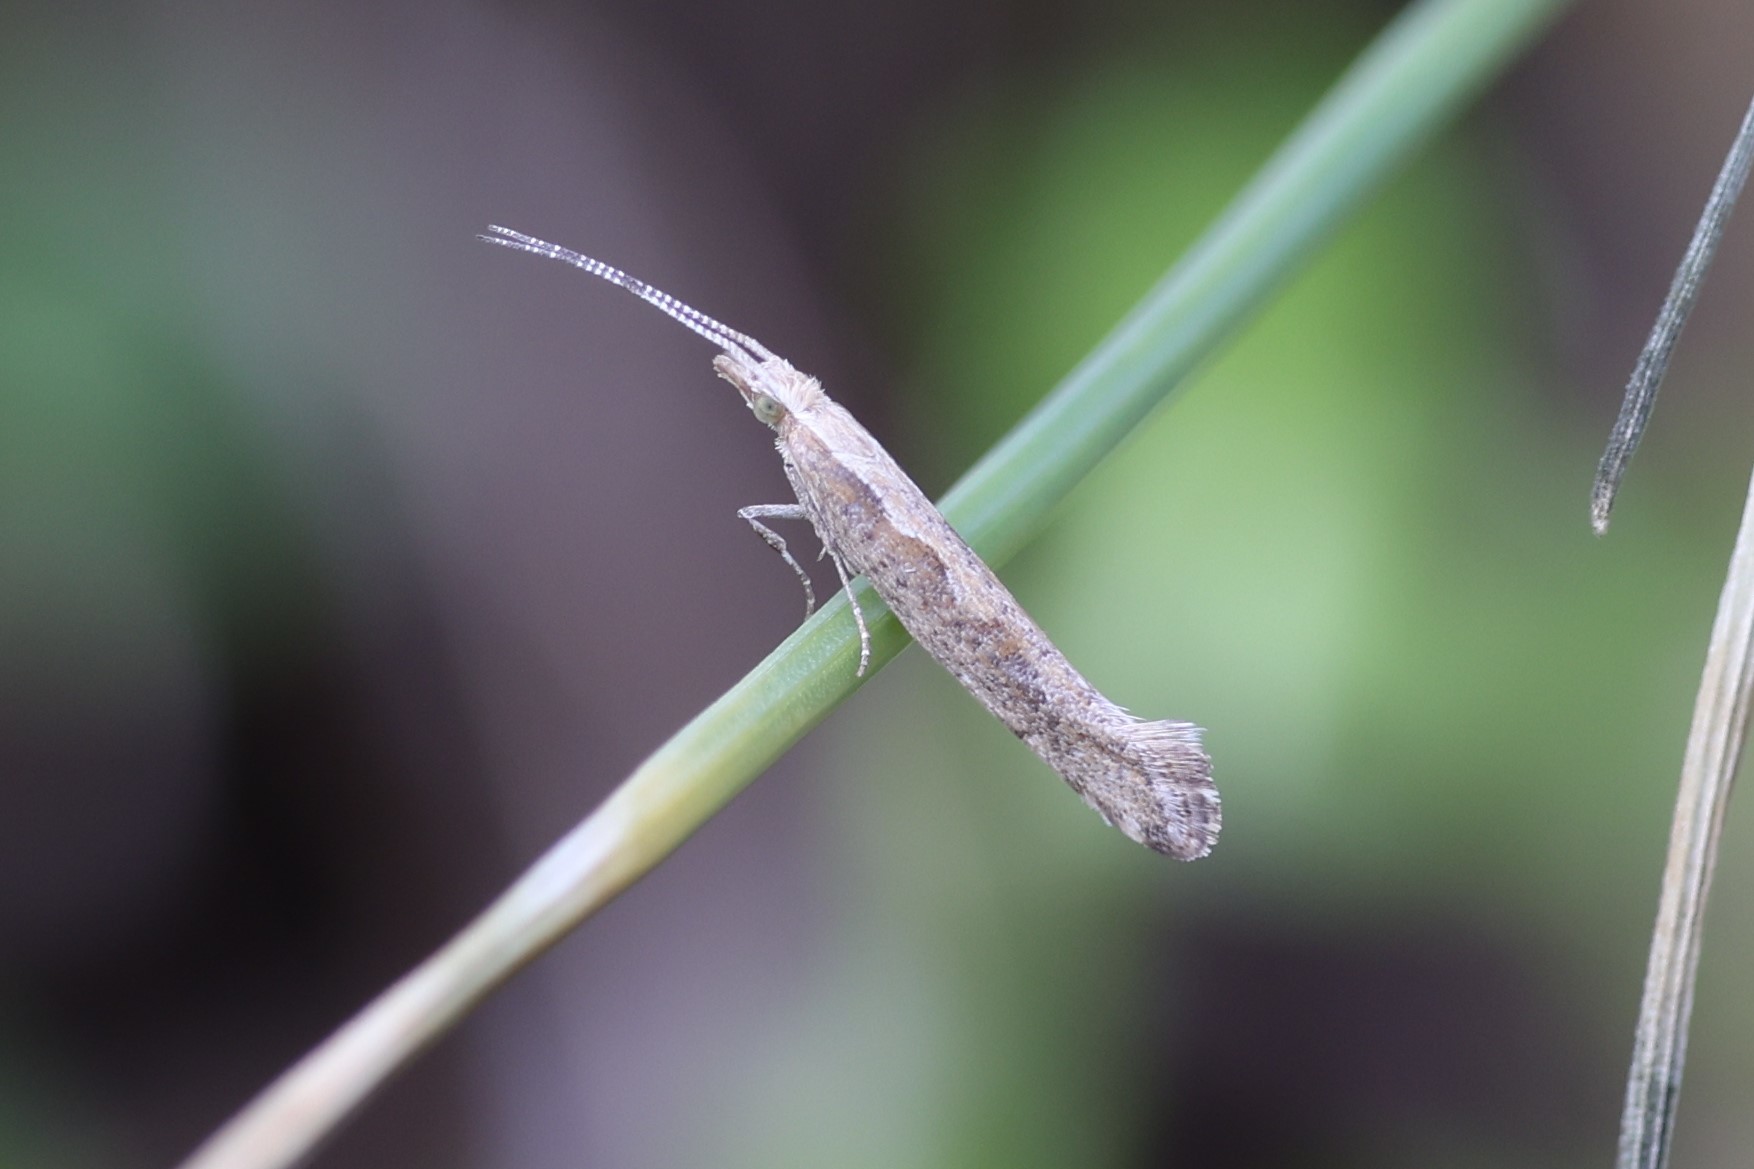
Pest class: diamondback_moth